Anglican Episcopal Church of Brazil

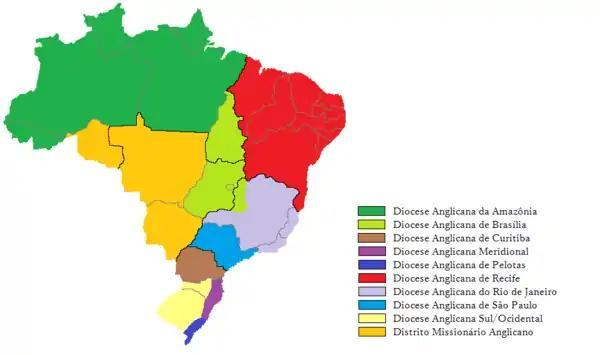
Anglican dioceses of Brazil and the missionary district (in dark yellow).

Due to the predominance of the Liberal wing – which defends a social interpretation of the Gospels because of the oppression that a literal interpretation may cause – IEAB rejects fanaticism and preaches that the church should be an instrument of social change, seeking to engage congregations and communities in debates still considered taboo in Brazilian society, such as those involving land concentration, domestic violence, sexism, racism, homophobia and xenophobia. It describes itself as concerned about the social, political, moral and spiritual lives of its members. It is also considered an inclusive church for it accepts, as members, people from historically marginalized groups such as LGBT, women, indigenous and landless. According to the canons of IEAB, "as Christians, we bear the promise of the Holy Spirit, which leads us to the Word made flesh, who welcomes the oppressed, the neglected, the misunderstood and the marginalized".